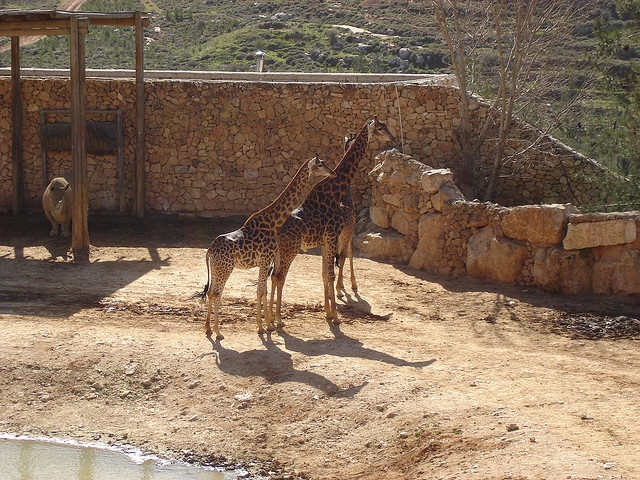
Giraffes standing in a dirt lot near a pool of water.
Giraffes in a zoo enclosure with a stone wall
Two giraffes and a rhino in an enclosure.
Two giraffes look over a fence in a zoo.
Giraffes in an enclosure stand together by the water.